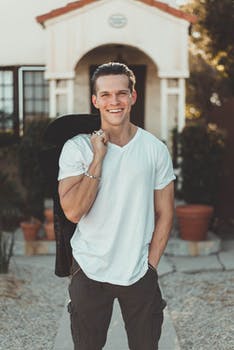
Label: No Watermark